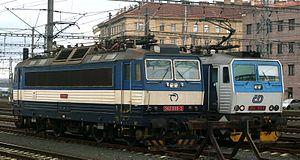
ČD Class 362 et ZSSK Class 362 à Prague
Železničná spoločnosť Slovensko, a.s. est une compagnie ferroviaire slovaque. Elle appartient à l'état slovaque et a son siège à Bratislava.
Le transport ferroviaire en Tchéquie est constitué d'un réseau ferroviaire à écartement normal.